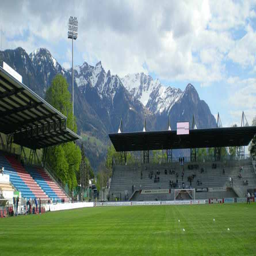
Rheinpark Stadium